Return to the Planet of the Apes

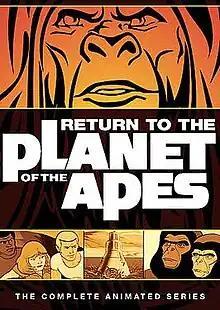
DVD cover

Return to the Planet of the Apes is a 1975 American Saturday morning animated television series based on the 1968 film "Planet of the Apes" and its sequels, which were, in turn, based on the 1963 novel of the same name by Pierre Boulle. The series aired on NBC from September 6 to November 29, 1975. Unlike the film, its sequels, and the 1974 live-action television series, which involved a primitive ape civilization, "Return to the Planet of the Apes" depicted a technologically advanced society, complete with automobiles, film, and television; as such it more closely resembled both Boulle's original novel and early concepts for the first "Apes" film which were changed due to budgetary limitations in the late 1960s.